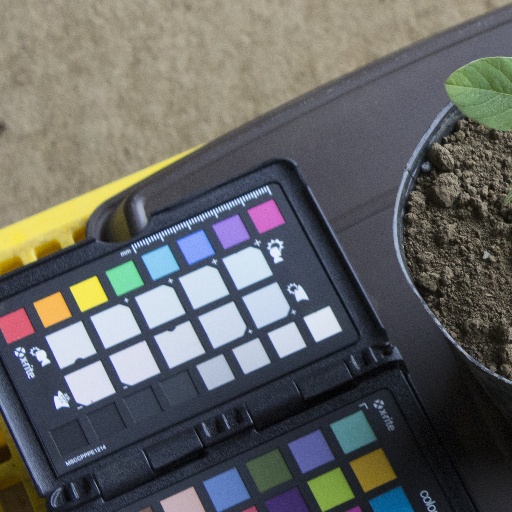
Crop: soybean